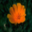
Label: poppy